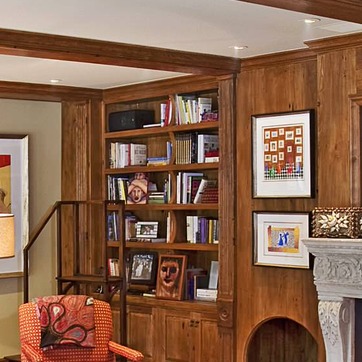
Material: paper